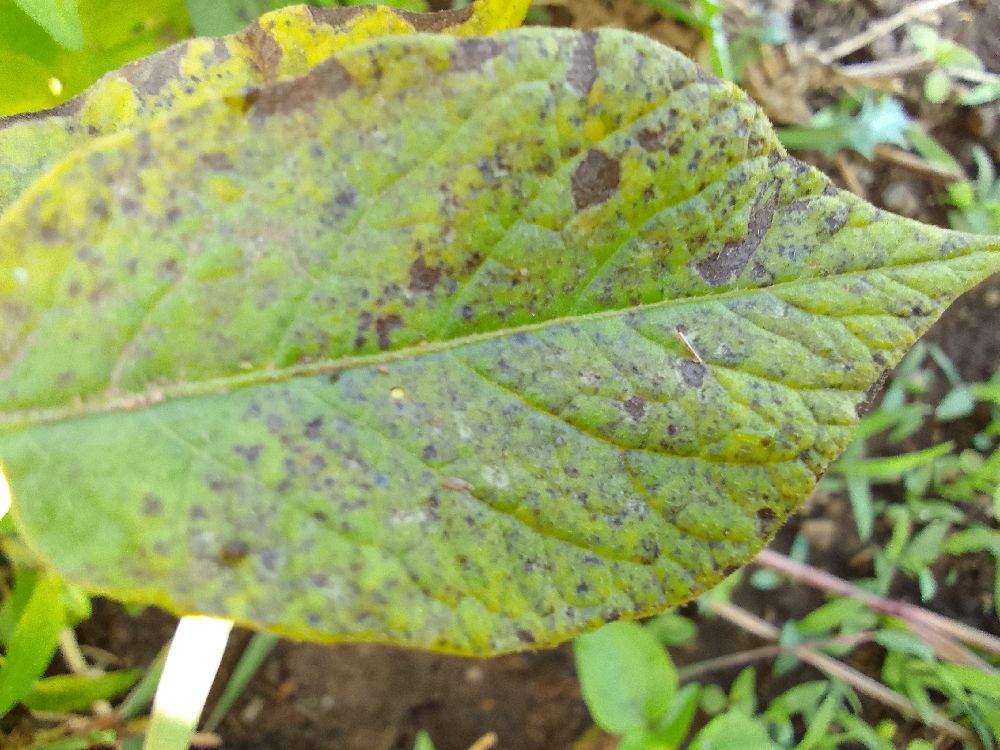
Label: Early blight